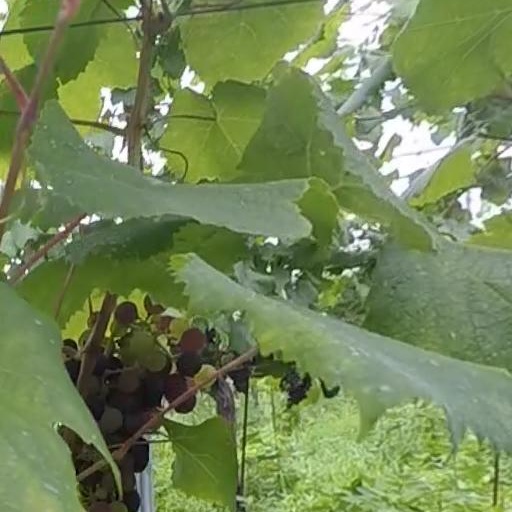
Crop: grape